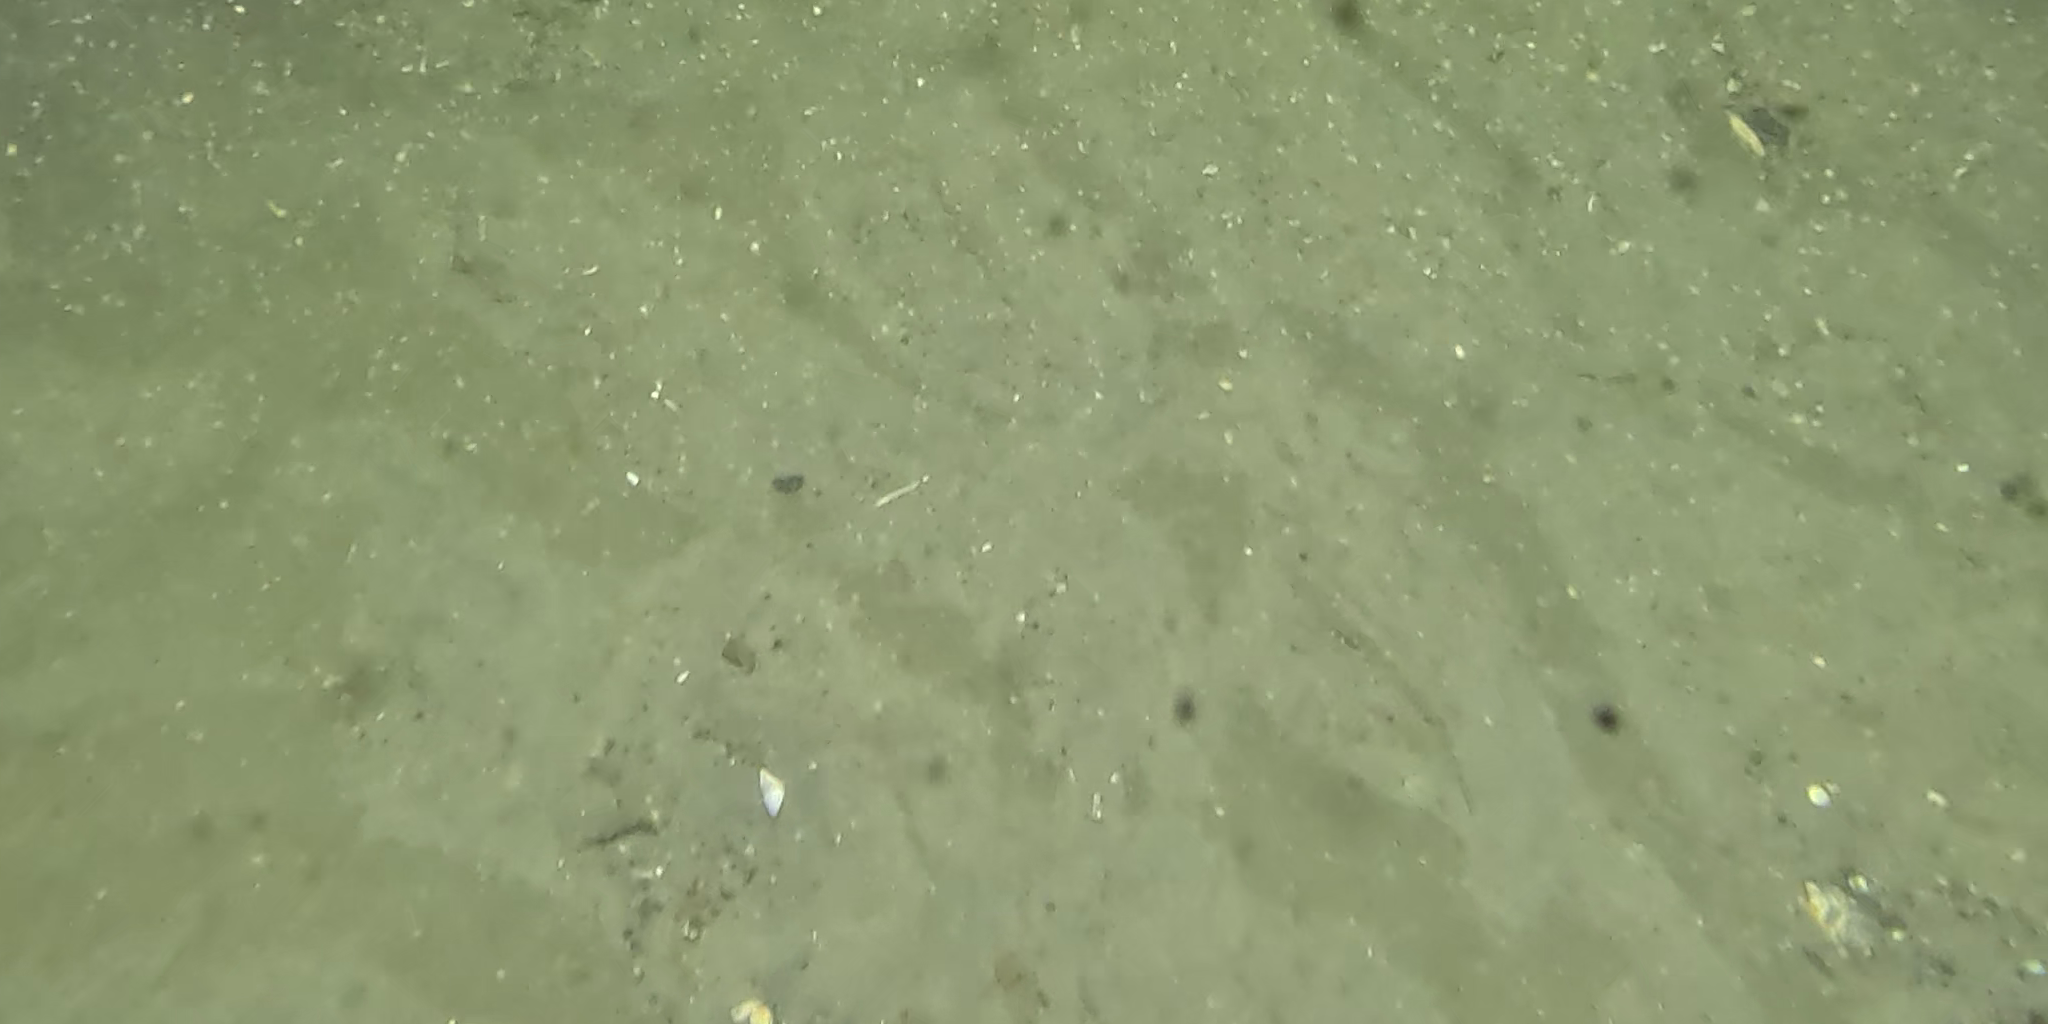
Seabed habitat: sand